History of medieval Arabic and Western European domes

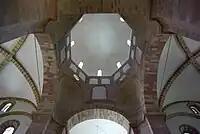
Speyer Cathedral in Germany.

The Veneto region was strongly influenced by the architecture of Constantinople in the 11th century. On the island of Torcello, the Greek cross octagon style was used in the plan of the .